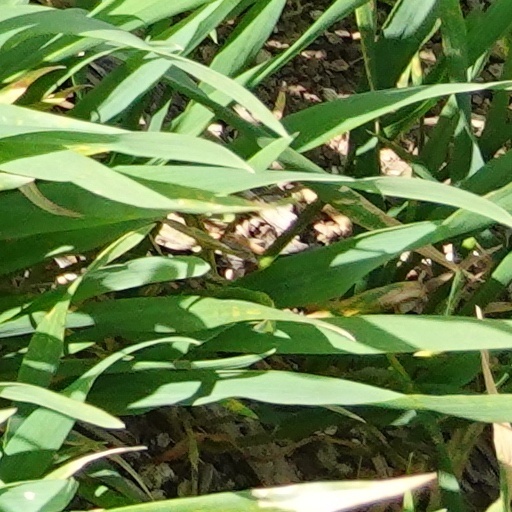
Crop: wheat